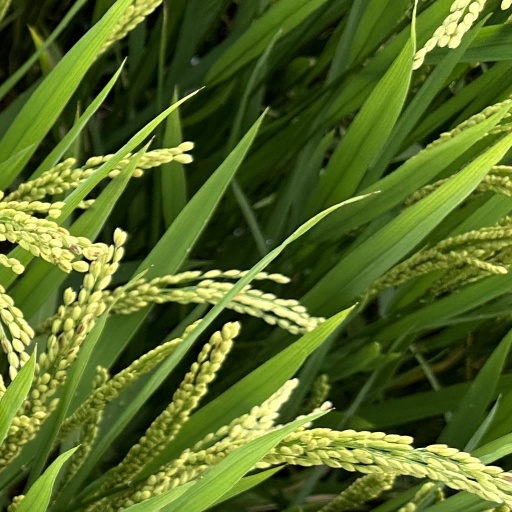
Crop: rice